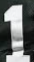
Number: 1